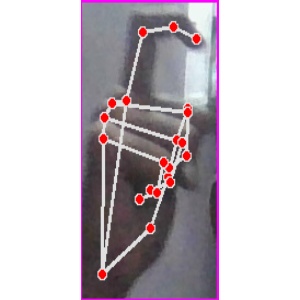
अक्षर: ट